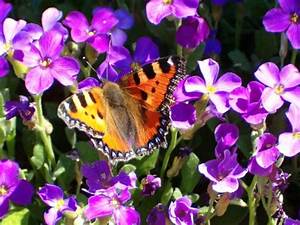
Label: farfalla